Badalona

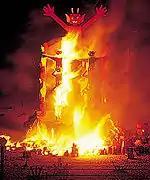
Cremada del Dimoni

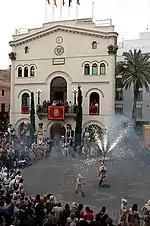
Plaça de la vila

In May, in occasion of the celebration of Saint Anastasi, the patron saint of Badalona, activities and festivals are organized all around the city. The most important celebration takes place the day before Saint Anastasi Day when, at night, people gather at the maritime promenade to participate in the popular Cremada del Dimoni (Devil-Burning)--similar to the famous Valencian Falles. During these festivities, the Badalona giants are exhibited.